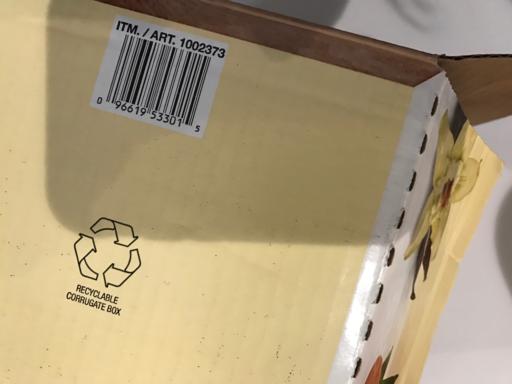
Label: cardboard